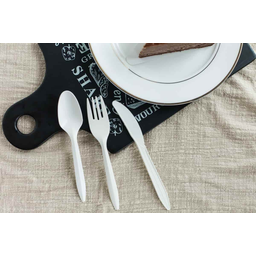
Label: plastic